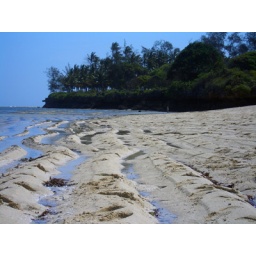
Seaweed is instrumental in keeping sand on the beach